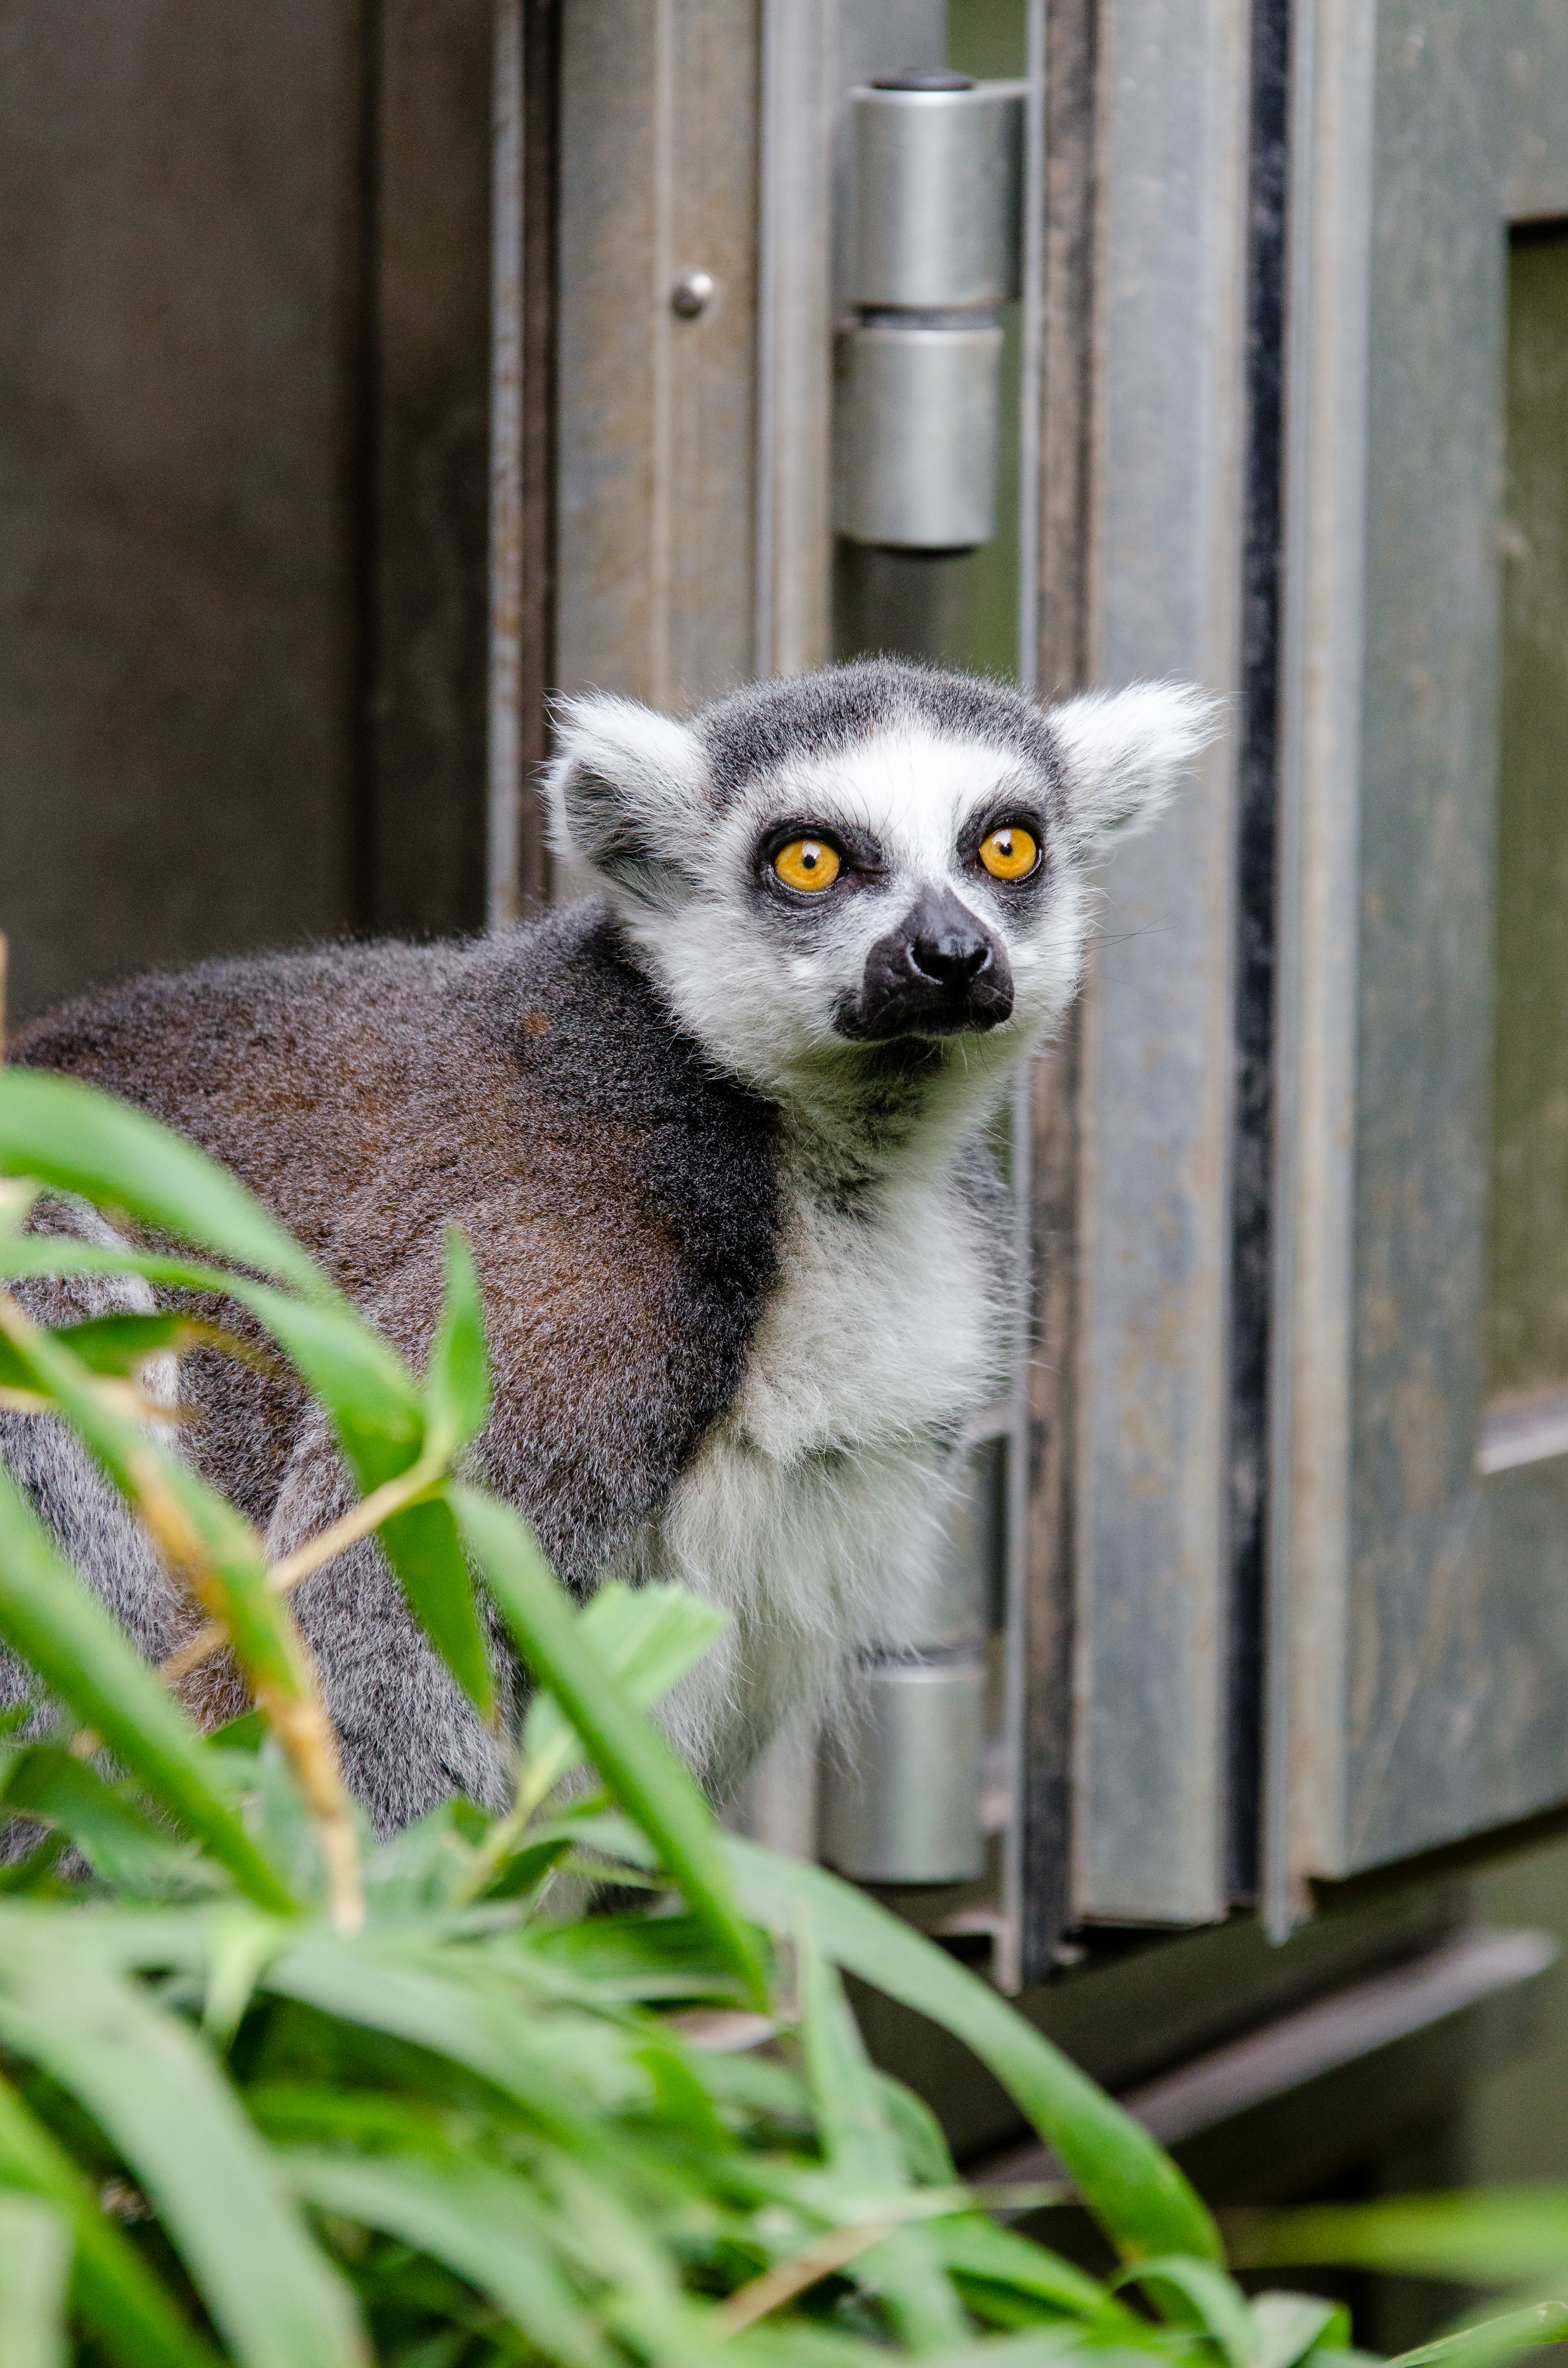
animal, wildlife, zoo, mammal, fauna, primate, madagascar, vertebrate, lemur, new world monkey